Teitur Lassen

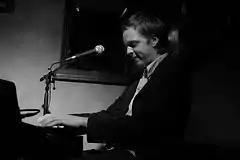

Teitur Lassen (4 January 1977) is a Faroese musician, composer, singer-songwriter and producer. He is a winner of multiple Danish Music Awards and has toured globally since his debut release, "Poetry & Aeroplanes", in 2003.